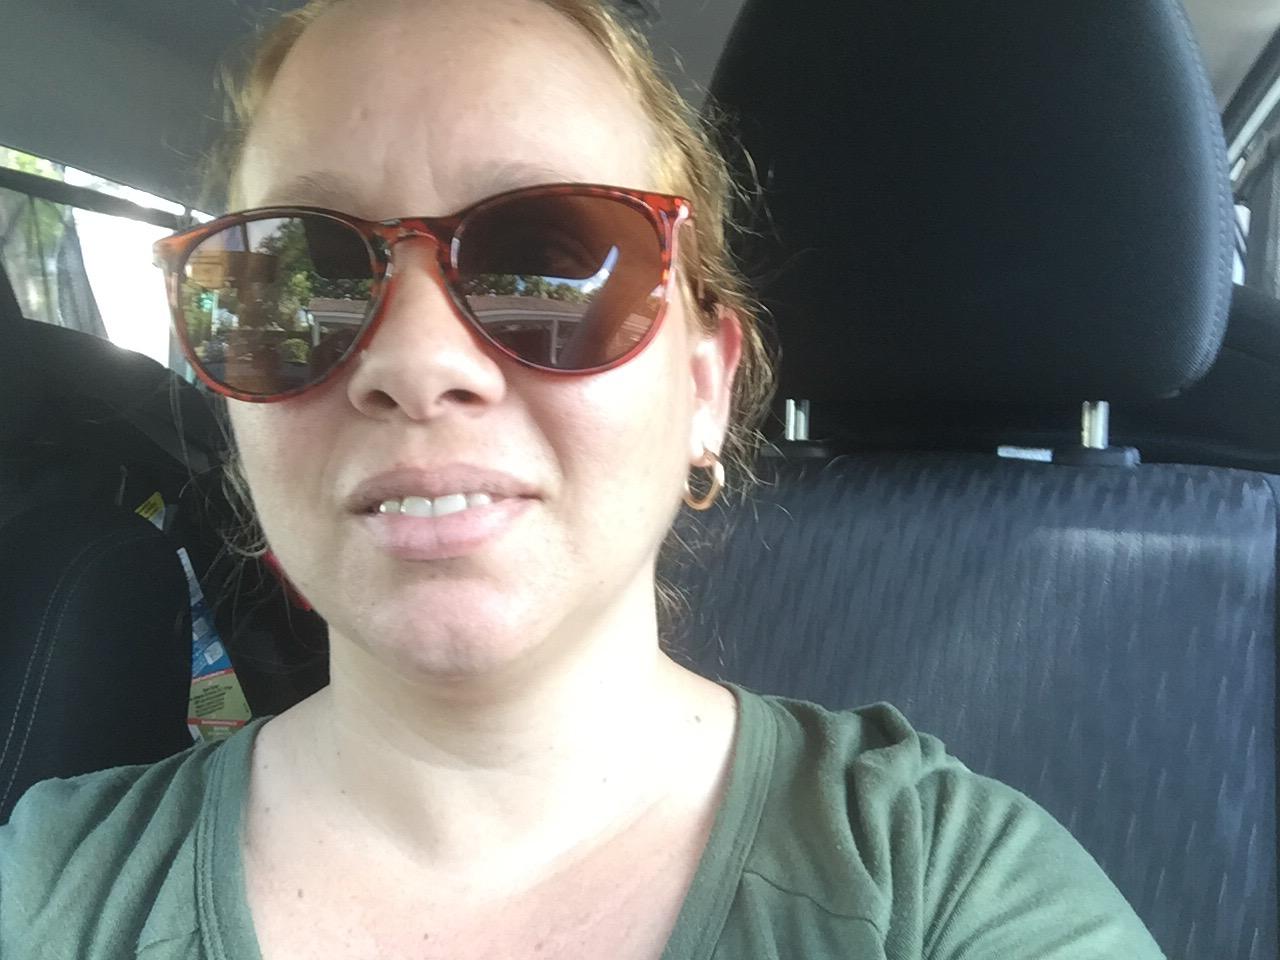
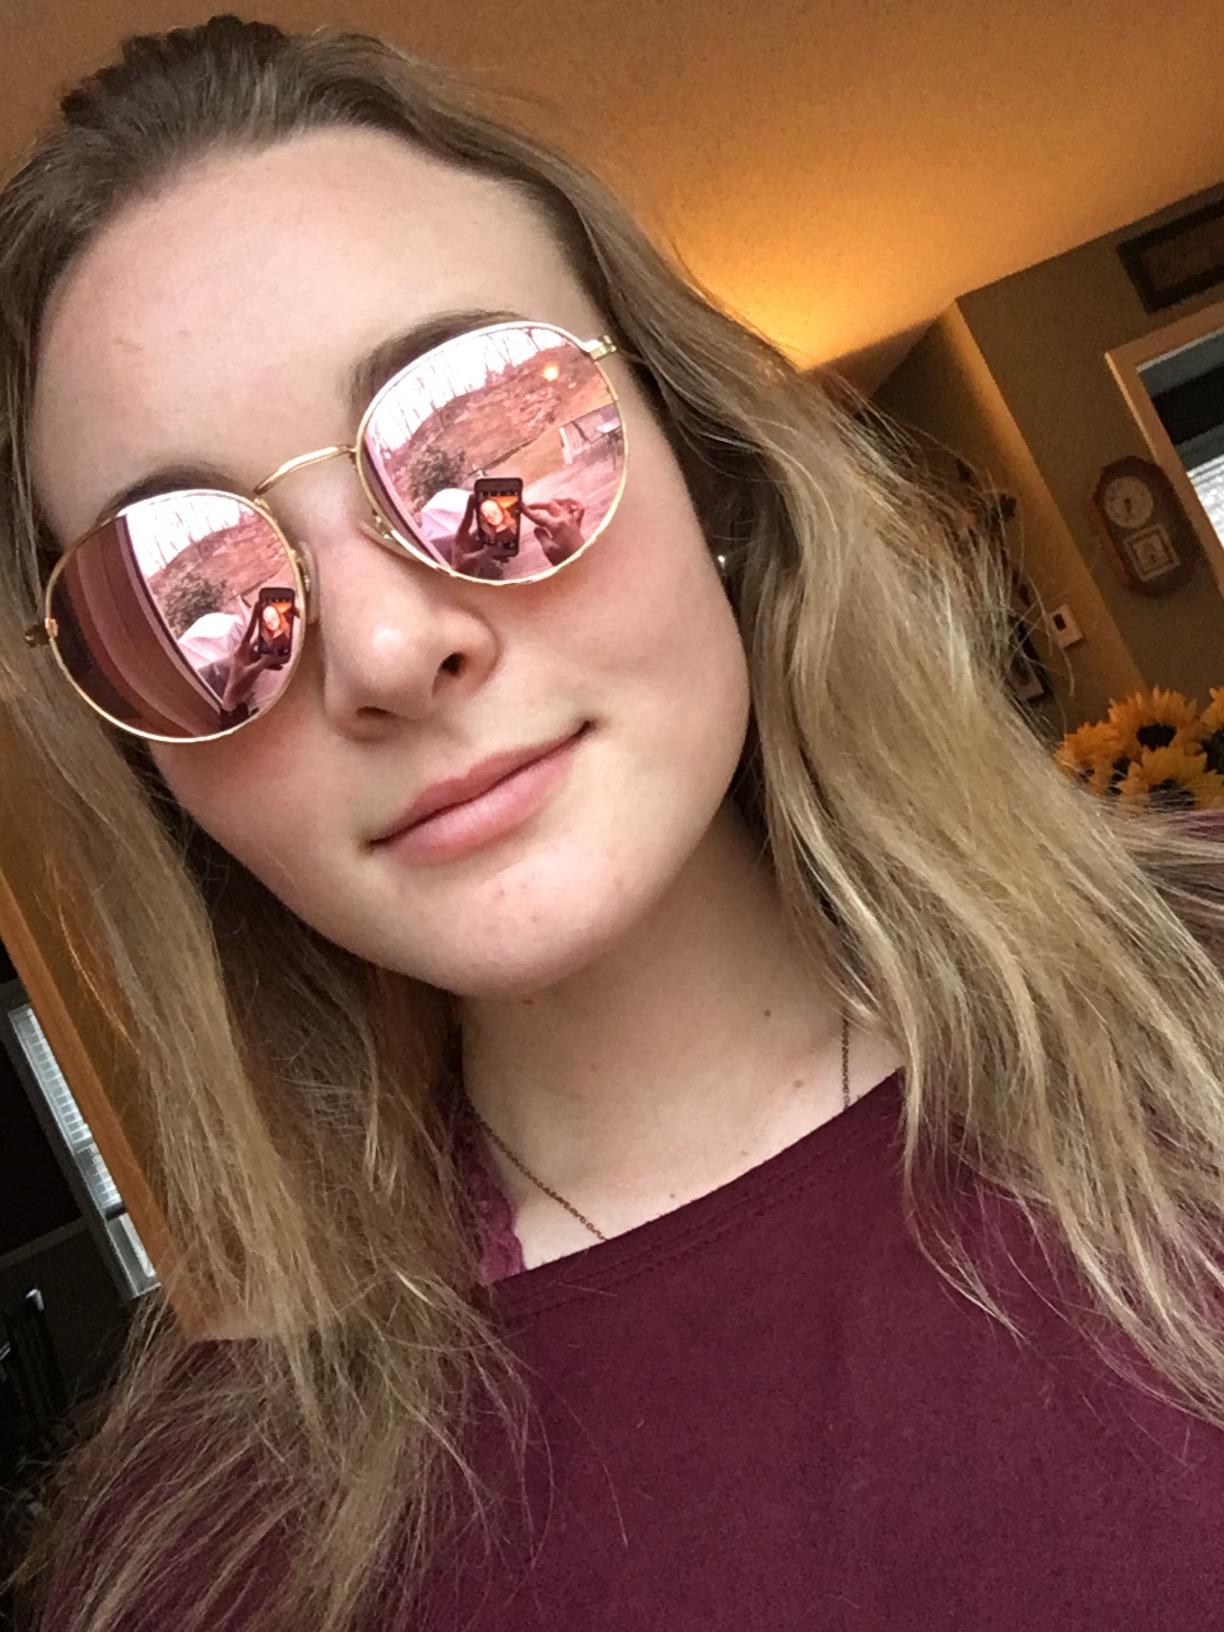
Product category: accessories_sunglasses
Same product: no